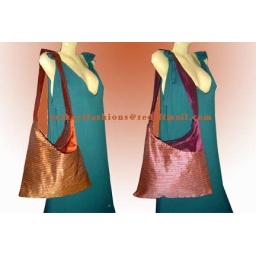
cross pocket bag in silk